Mongol invasions of Korea

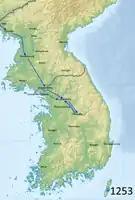
1253 Mongol invasion of Goryeo

When Möngke Khan ascended the throne in 1251, he repeated demands for the king of Goryeo to visit the Mongol court and for the Goryeo authorities to leave Ganghwa island and return to the old capital on the mainland. The Goryeo court refused these demands with the excuse that the king was unable to travel so far owing to his age. By the autumn of 1252, Goryeo sent orders to prepare for another invasion.